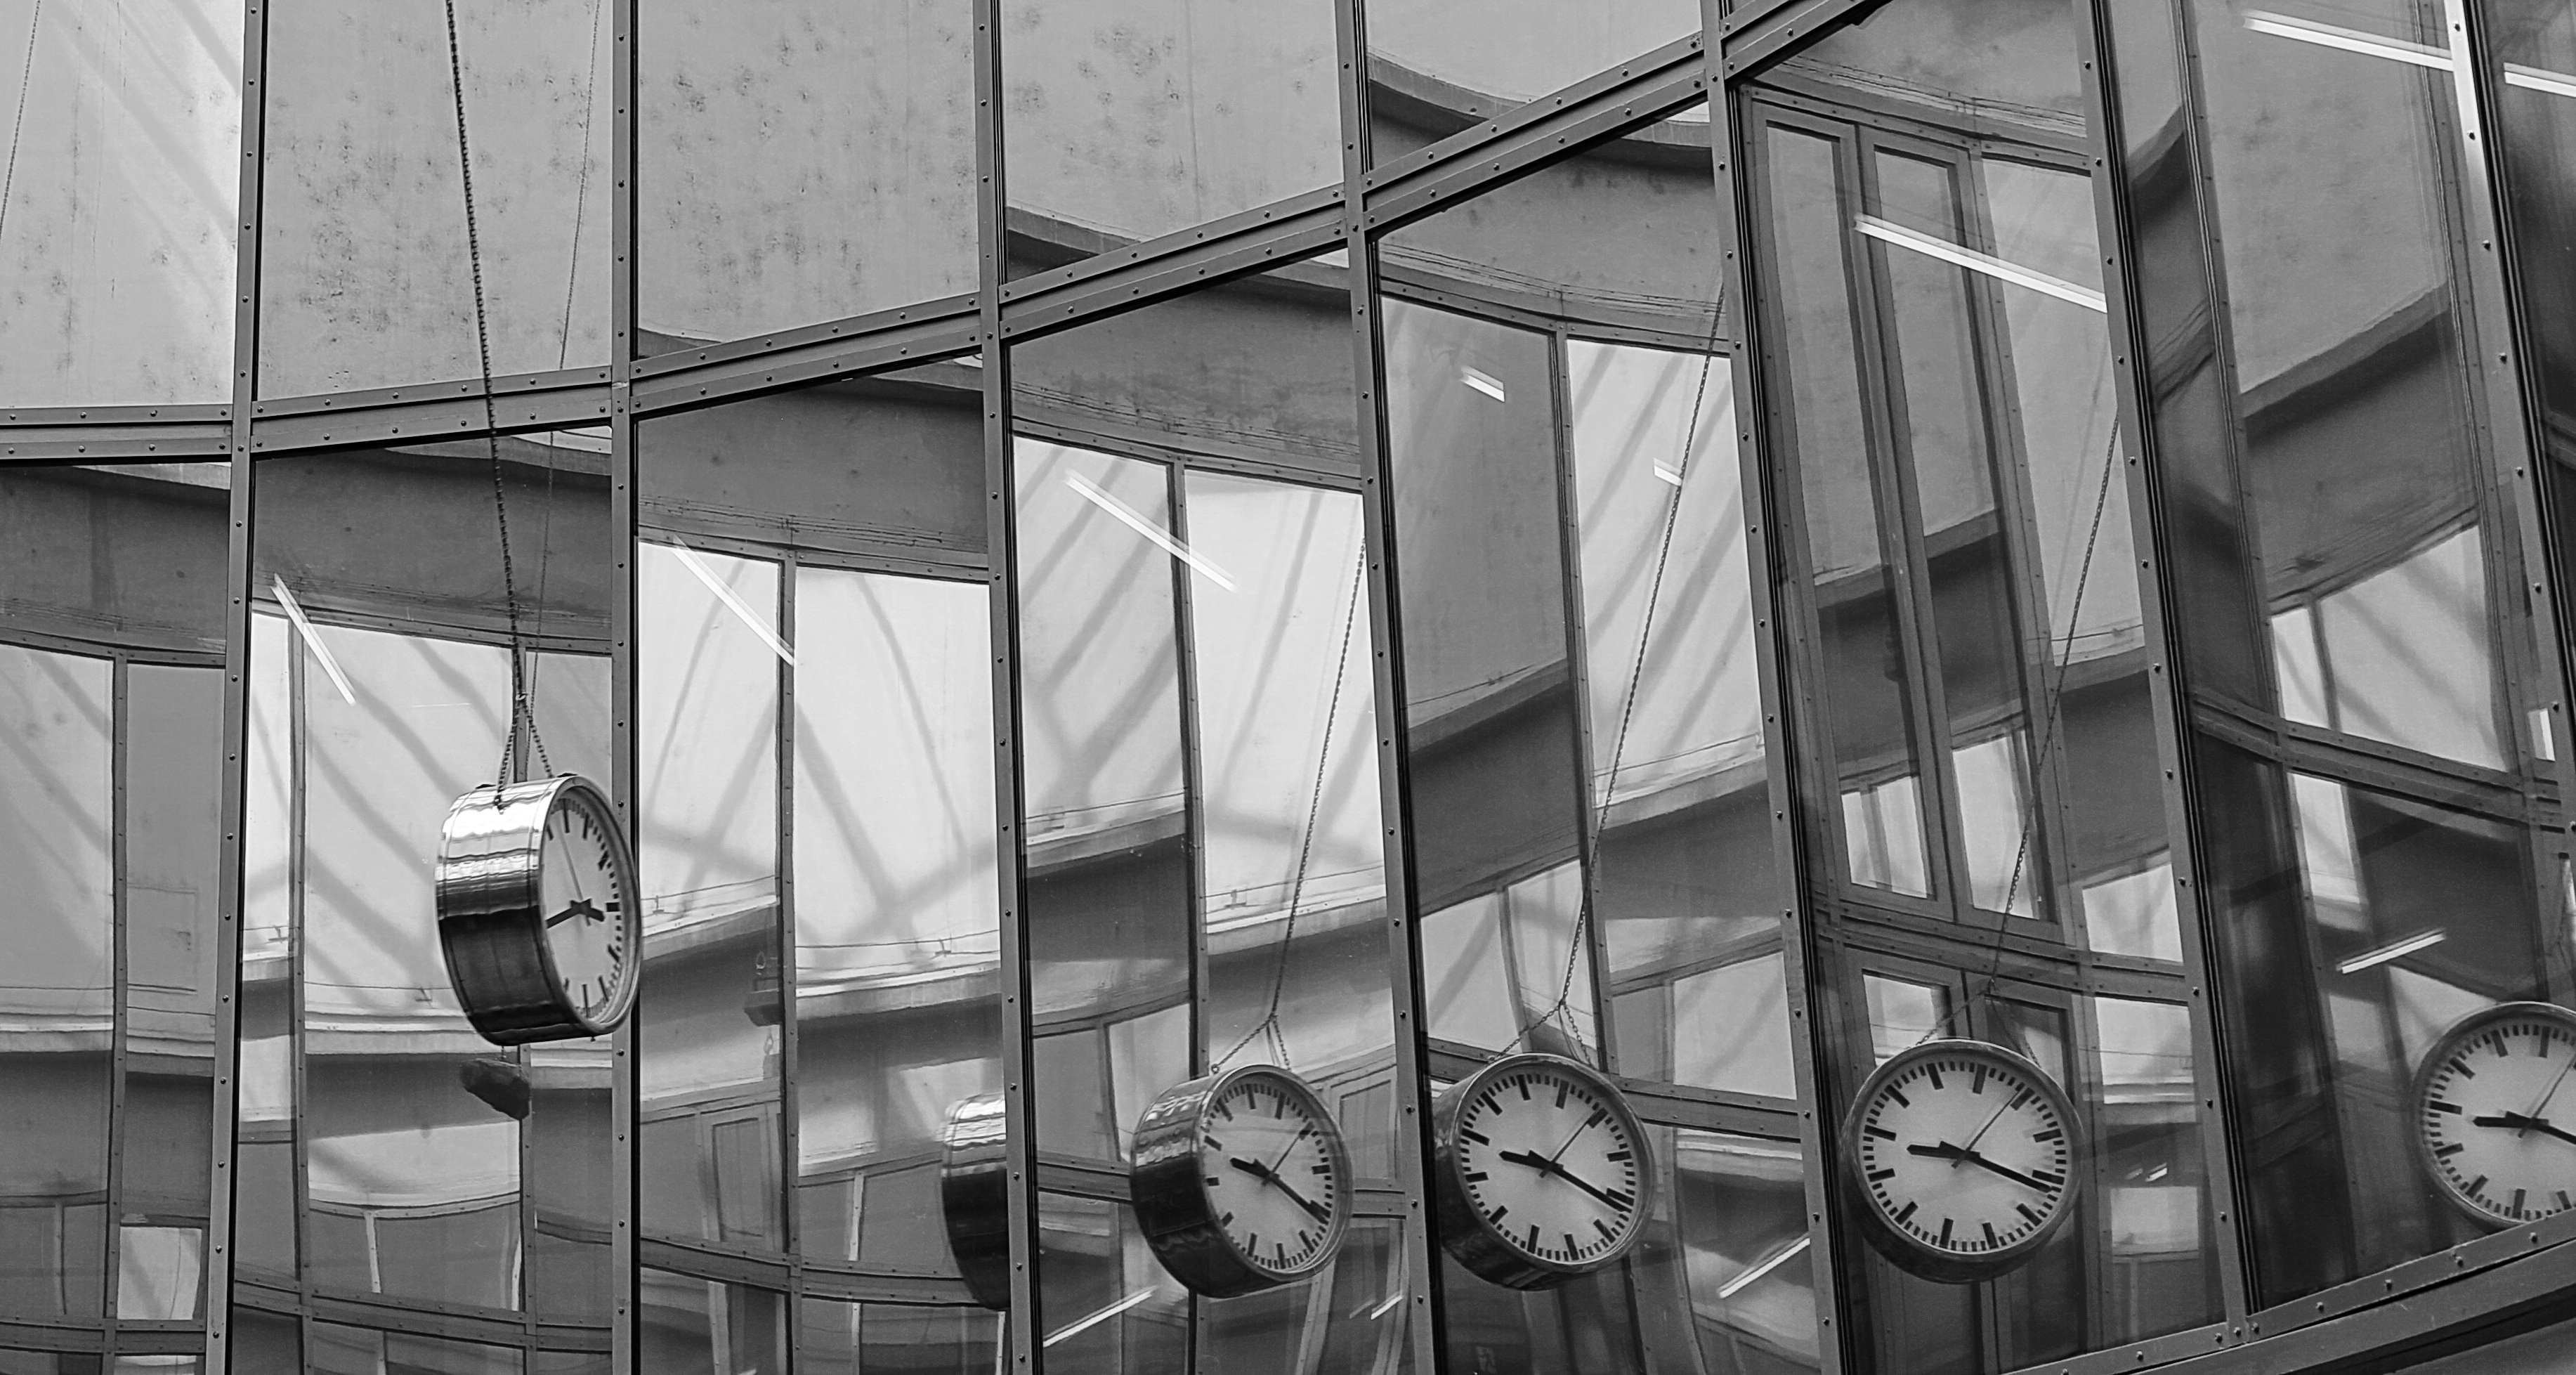
black and white, architecture, white, street, window, clock, time, wall, line, facade, black, monochrome, symmetry, photograph, installation, shape, frankfurt am main germany, mirroring, kunsthalle, urban area, monochrome photography